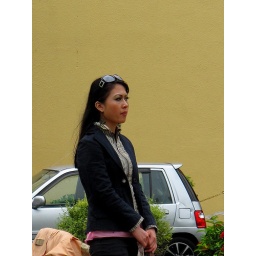
TV crew filming a news item at the Padungan Cat monument in Kuching (Thu 1-10-2009).